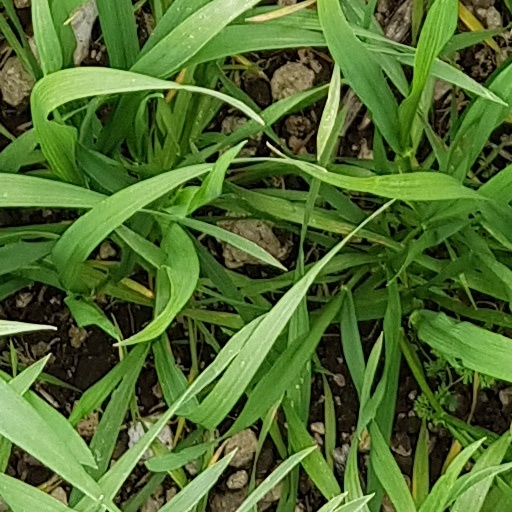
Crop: wheat